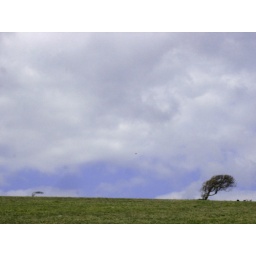
All the trees on the hill were blown in one direction.